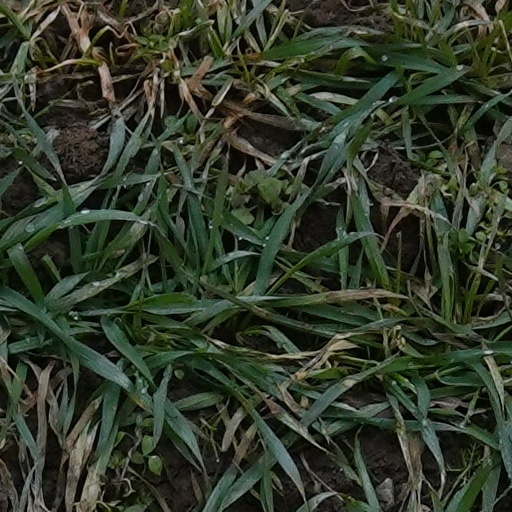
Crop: wheat